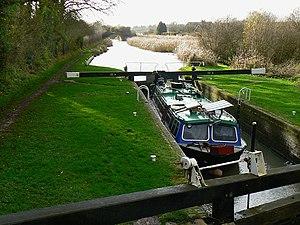
Les écluses de Crofton sont une série d'écluses sur le canal Kennet et Avon, près du village de Great Bedwyn, dans le Wiltshire, en Angleterre.